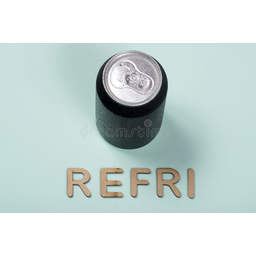
Label: metal